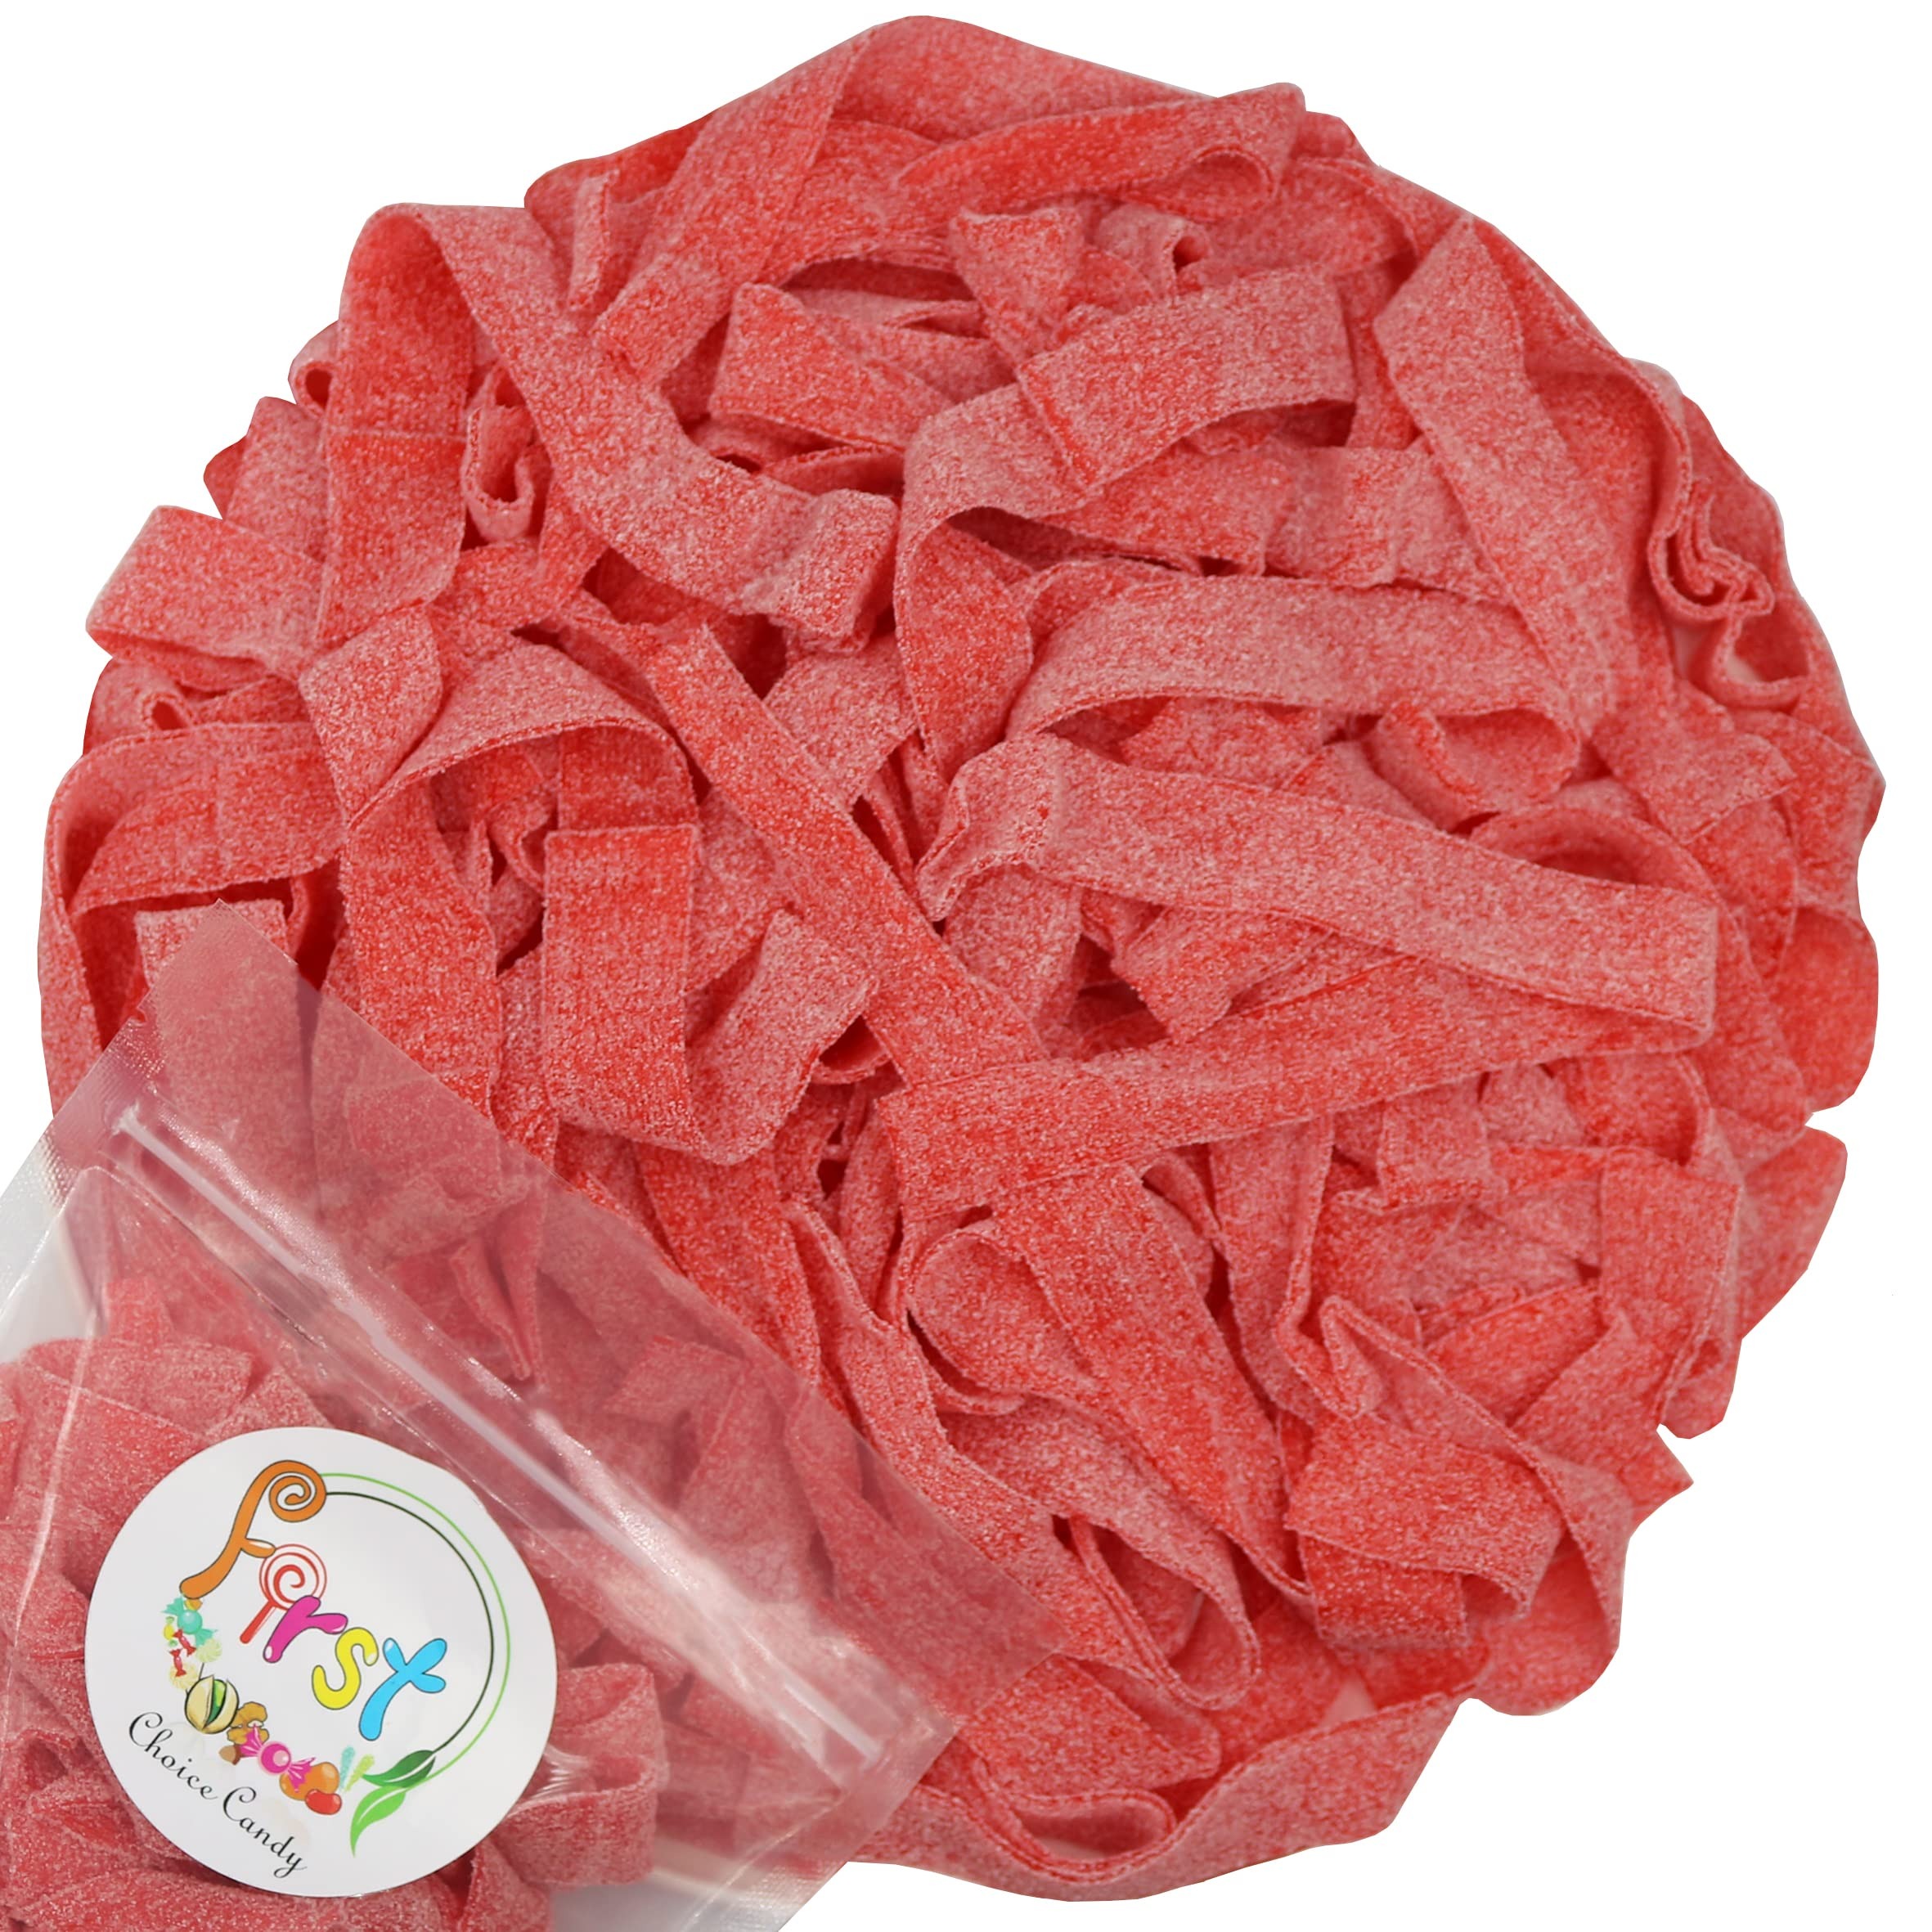
Item Name: All Color Sour Gummy Belts (Strawberry, 2 LB)
Bullet Point 1: Hand selected and packaged Sour Strawberry Power Belt.
Bullet Point 2: Delivered with nutritional info, Ingredients & expiration date label.
Bullet Point 3: Guaranteed fresh - Meeting and Exceeding Industry Standards in Quality.
Bullet Point 4: Perfect Gift for Holiday, Birthday, Get well, Anniversary,Condolences,Celebration.
Product Description: Gummy belts are a type of candy known for their long, flat, belt-like shape. They are made of a chewy, gelatinous substance and are often enjoyed for their sweet and Sour fruity flavors. They are enjoyed as a sweet snack or treat. They are popular among children and adults who appreciate the chewy and fruity nature of the candy.
Value: 32.0
Unit: Ounce

Price: 19.99